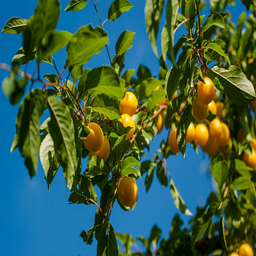
yellow plums on the tree